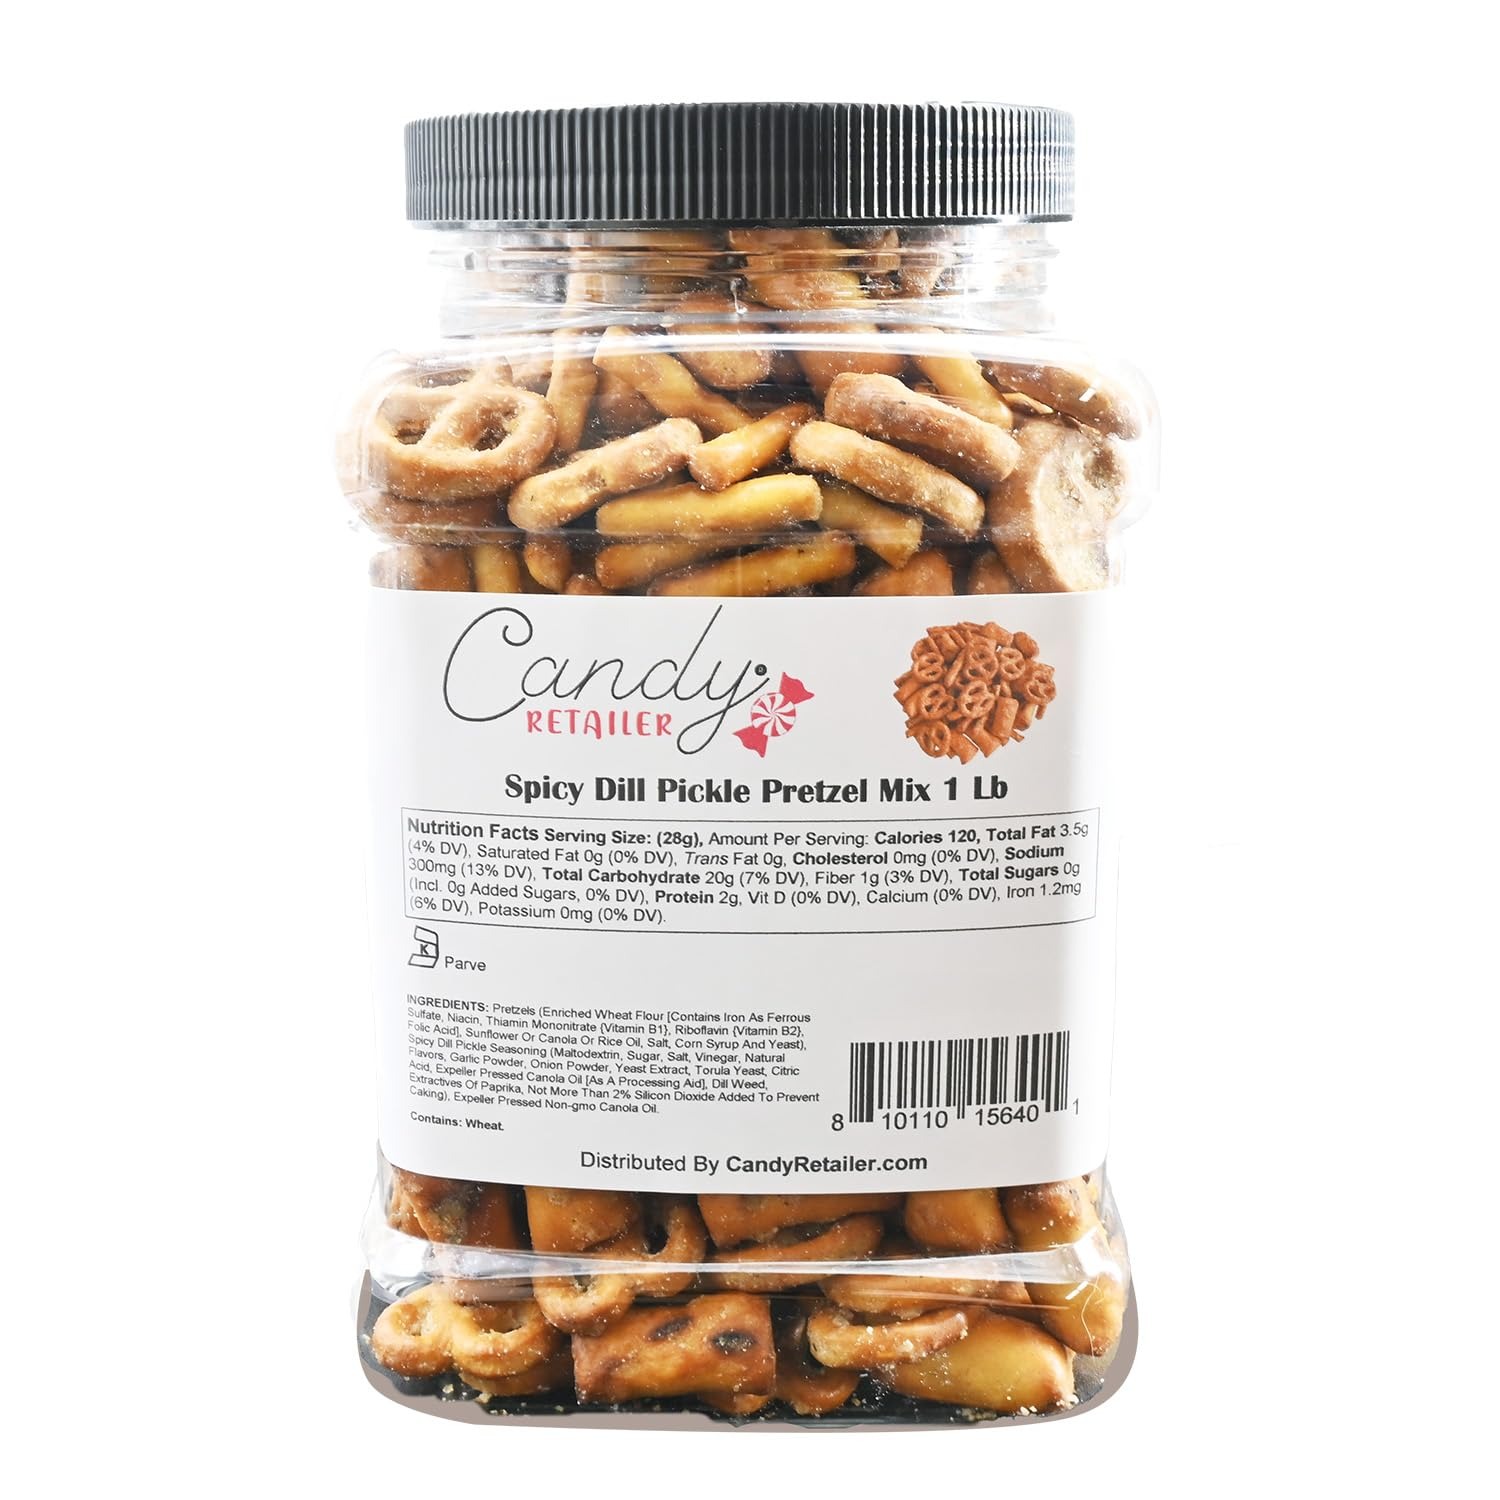
Item Name: Candy Retailer Spicy Dill Pickle Pretzel Mix 1 Lb
Bullet Point: These Spicy Dill Pickle Pretzels pack a bit of heat and a bit of dill pickle flavor for a tasty snack.
Product Description: These Spicy Dill Pickle Pretzels pack a bit of heat and a bit of dill pickle flavor for a tasty snack.
Value: 16.0
Unit: Ounce

Price: 14.95